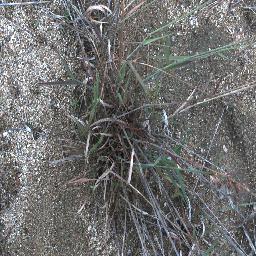
Label: negative